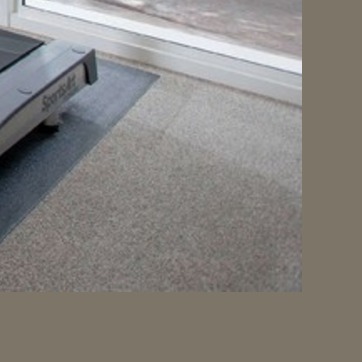
Material: carpet